Hiram Bingham IV

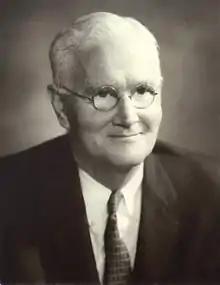

Hiram "Harry" Bingham IV (July 17, 1903 – January 12, 1988) was an American diplomat. He served as a Vice Consul in Marseille, France, during World War II, and, along with several humanitarian organizations, helped more than 2,500 refugees, mostly Jews, to escape after the country was defeated by Nazi Germany in June 1940.